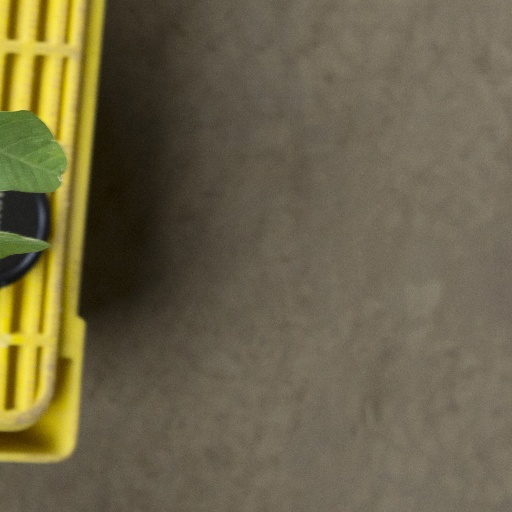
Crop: soybean